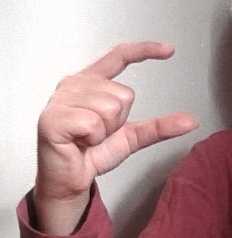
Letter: dal